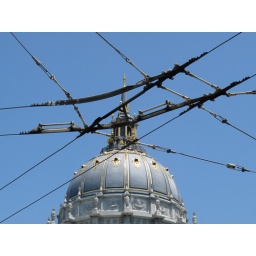
Tram lines and the clear bue sky above City Hall in San Francisco, California